Histor–Sigma

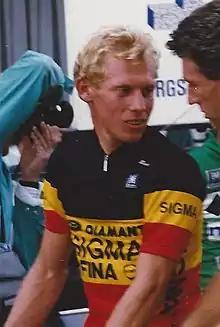
Etienne De Wilde in 1988, wearing the Belgian national road race champion's jersey

Histor–Sigma was a Belgian professional cycling team that existed from 1986 to 1991.